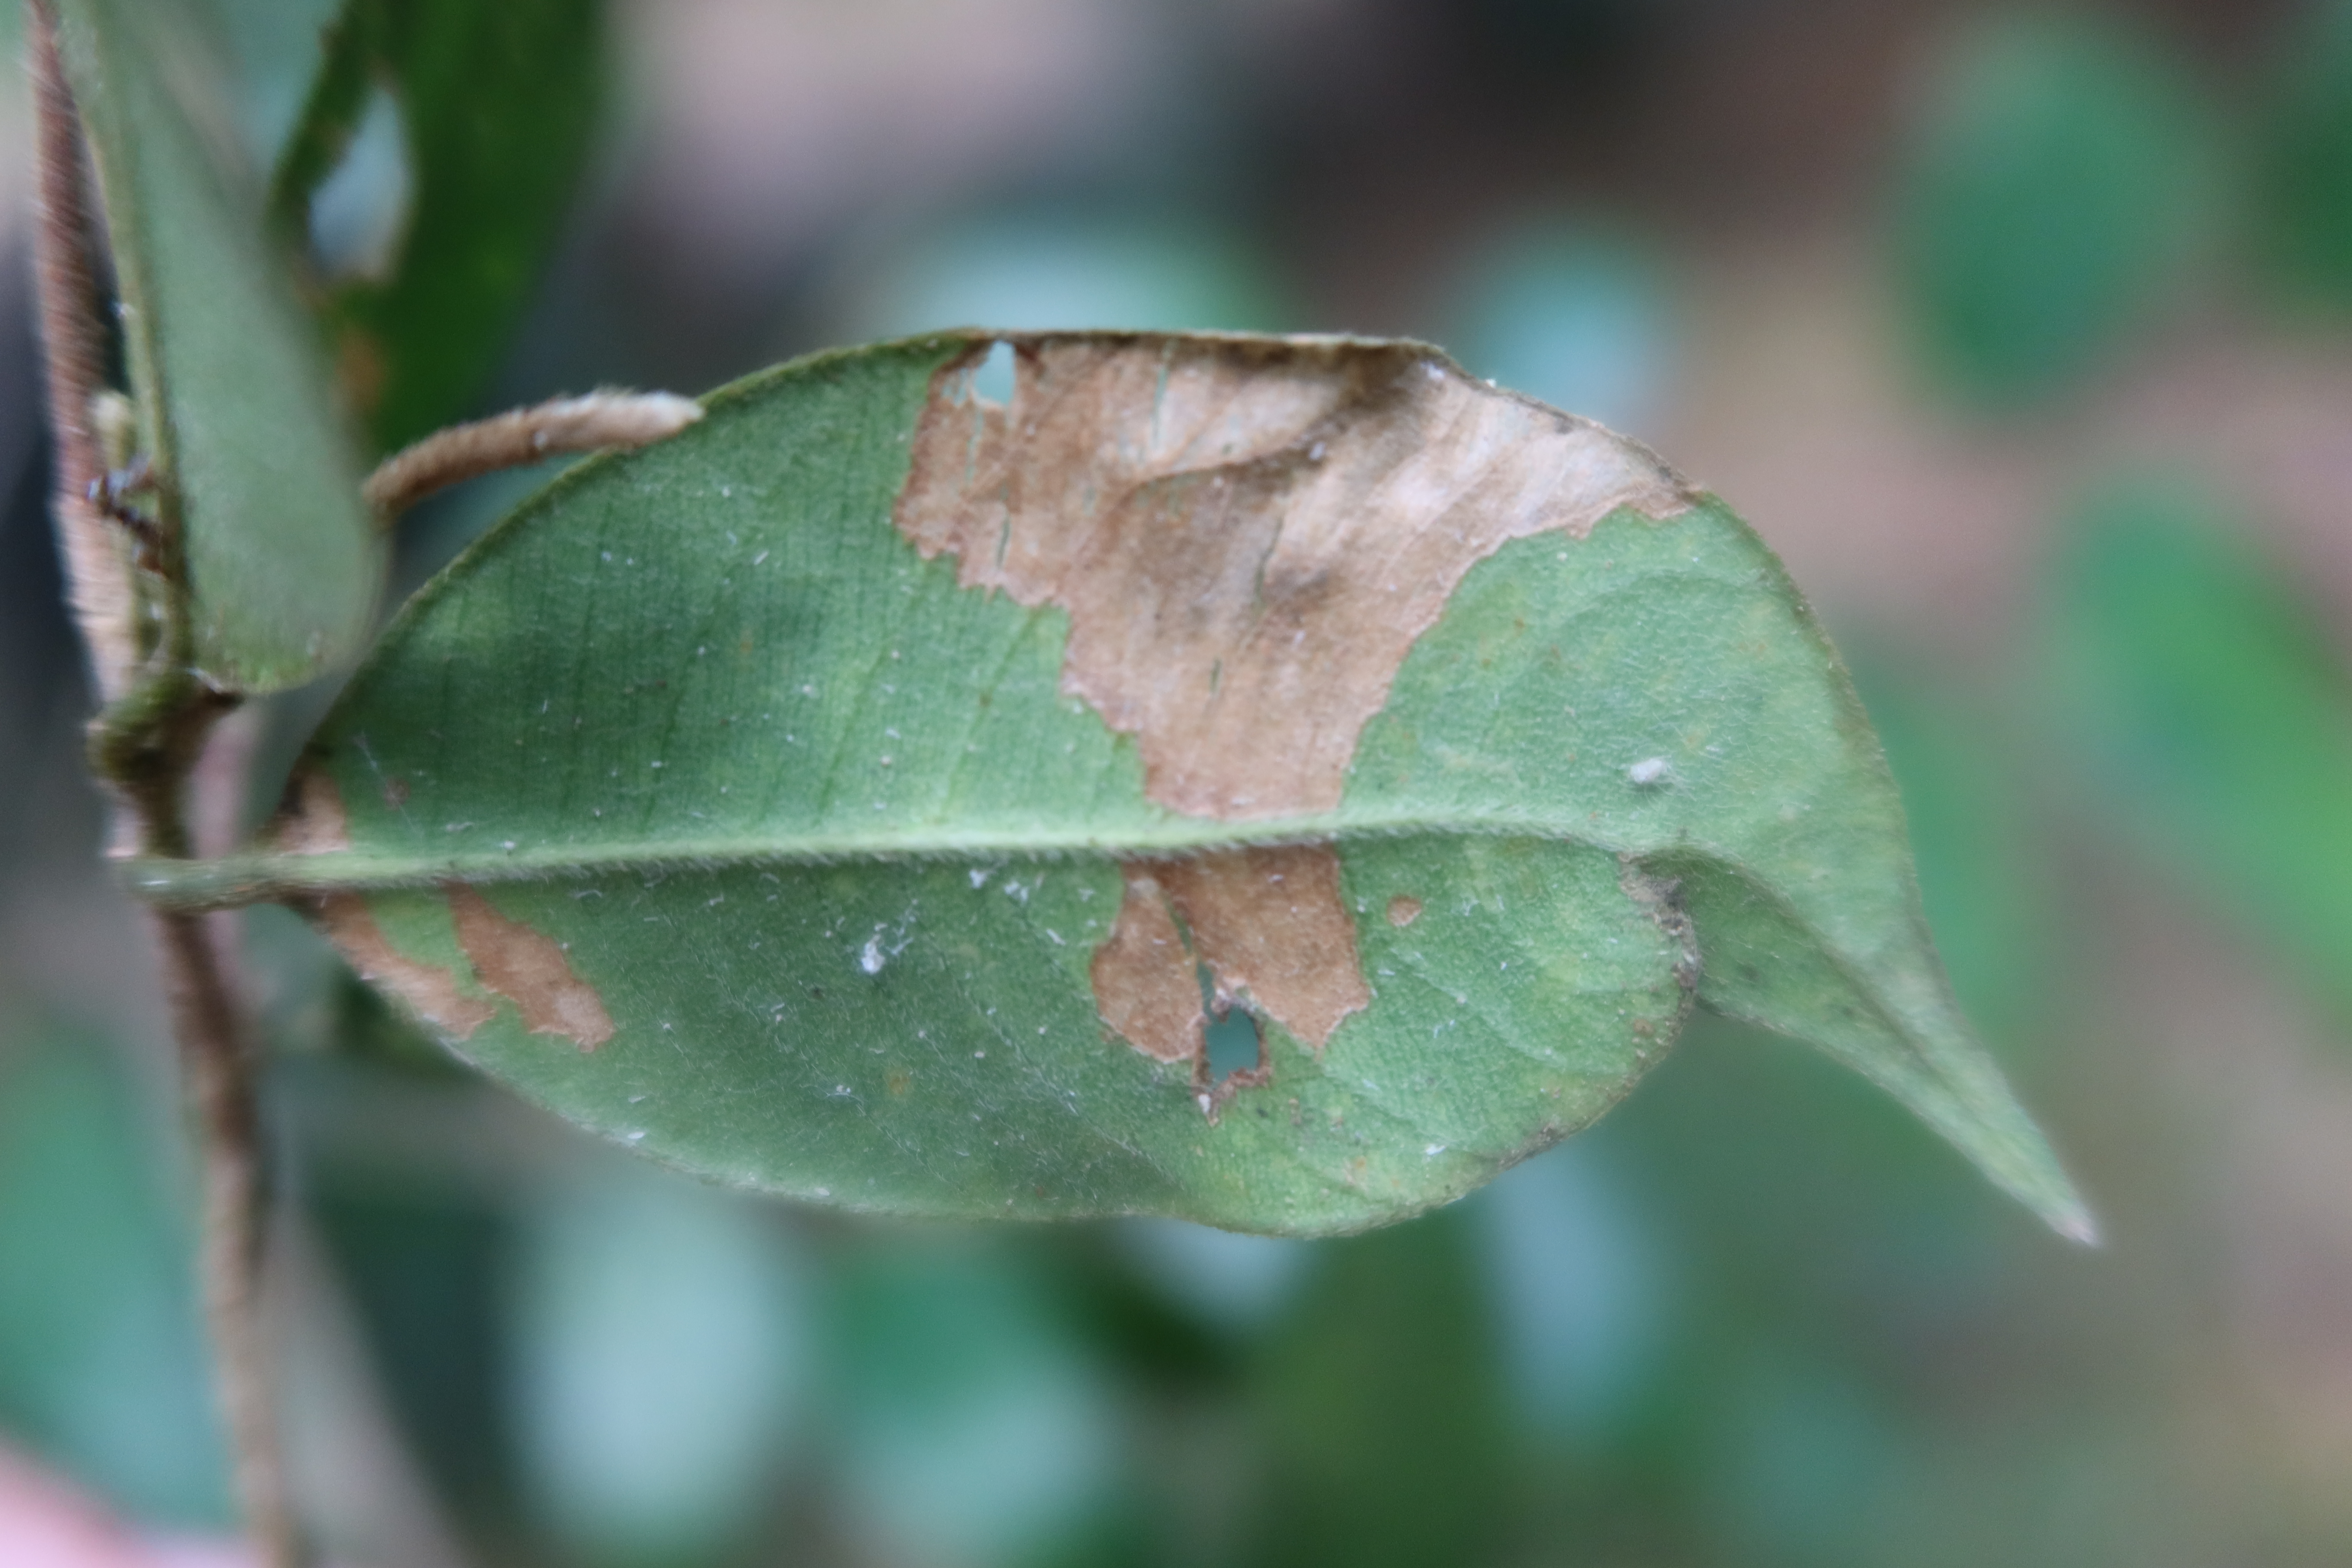
Label: Anthracnose